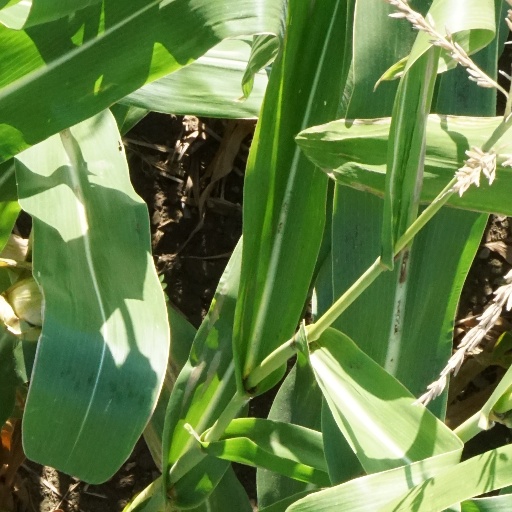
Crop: maize; corn